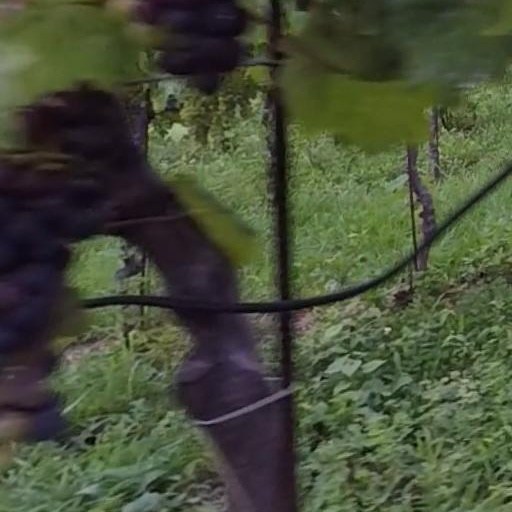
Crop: grape